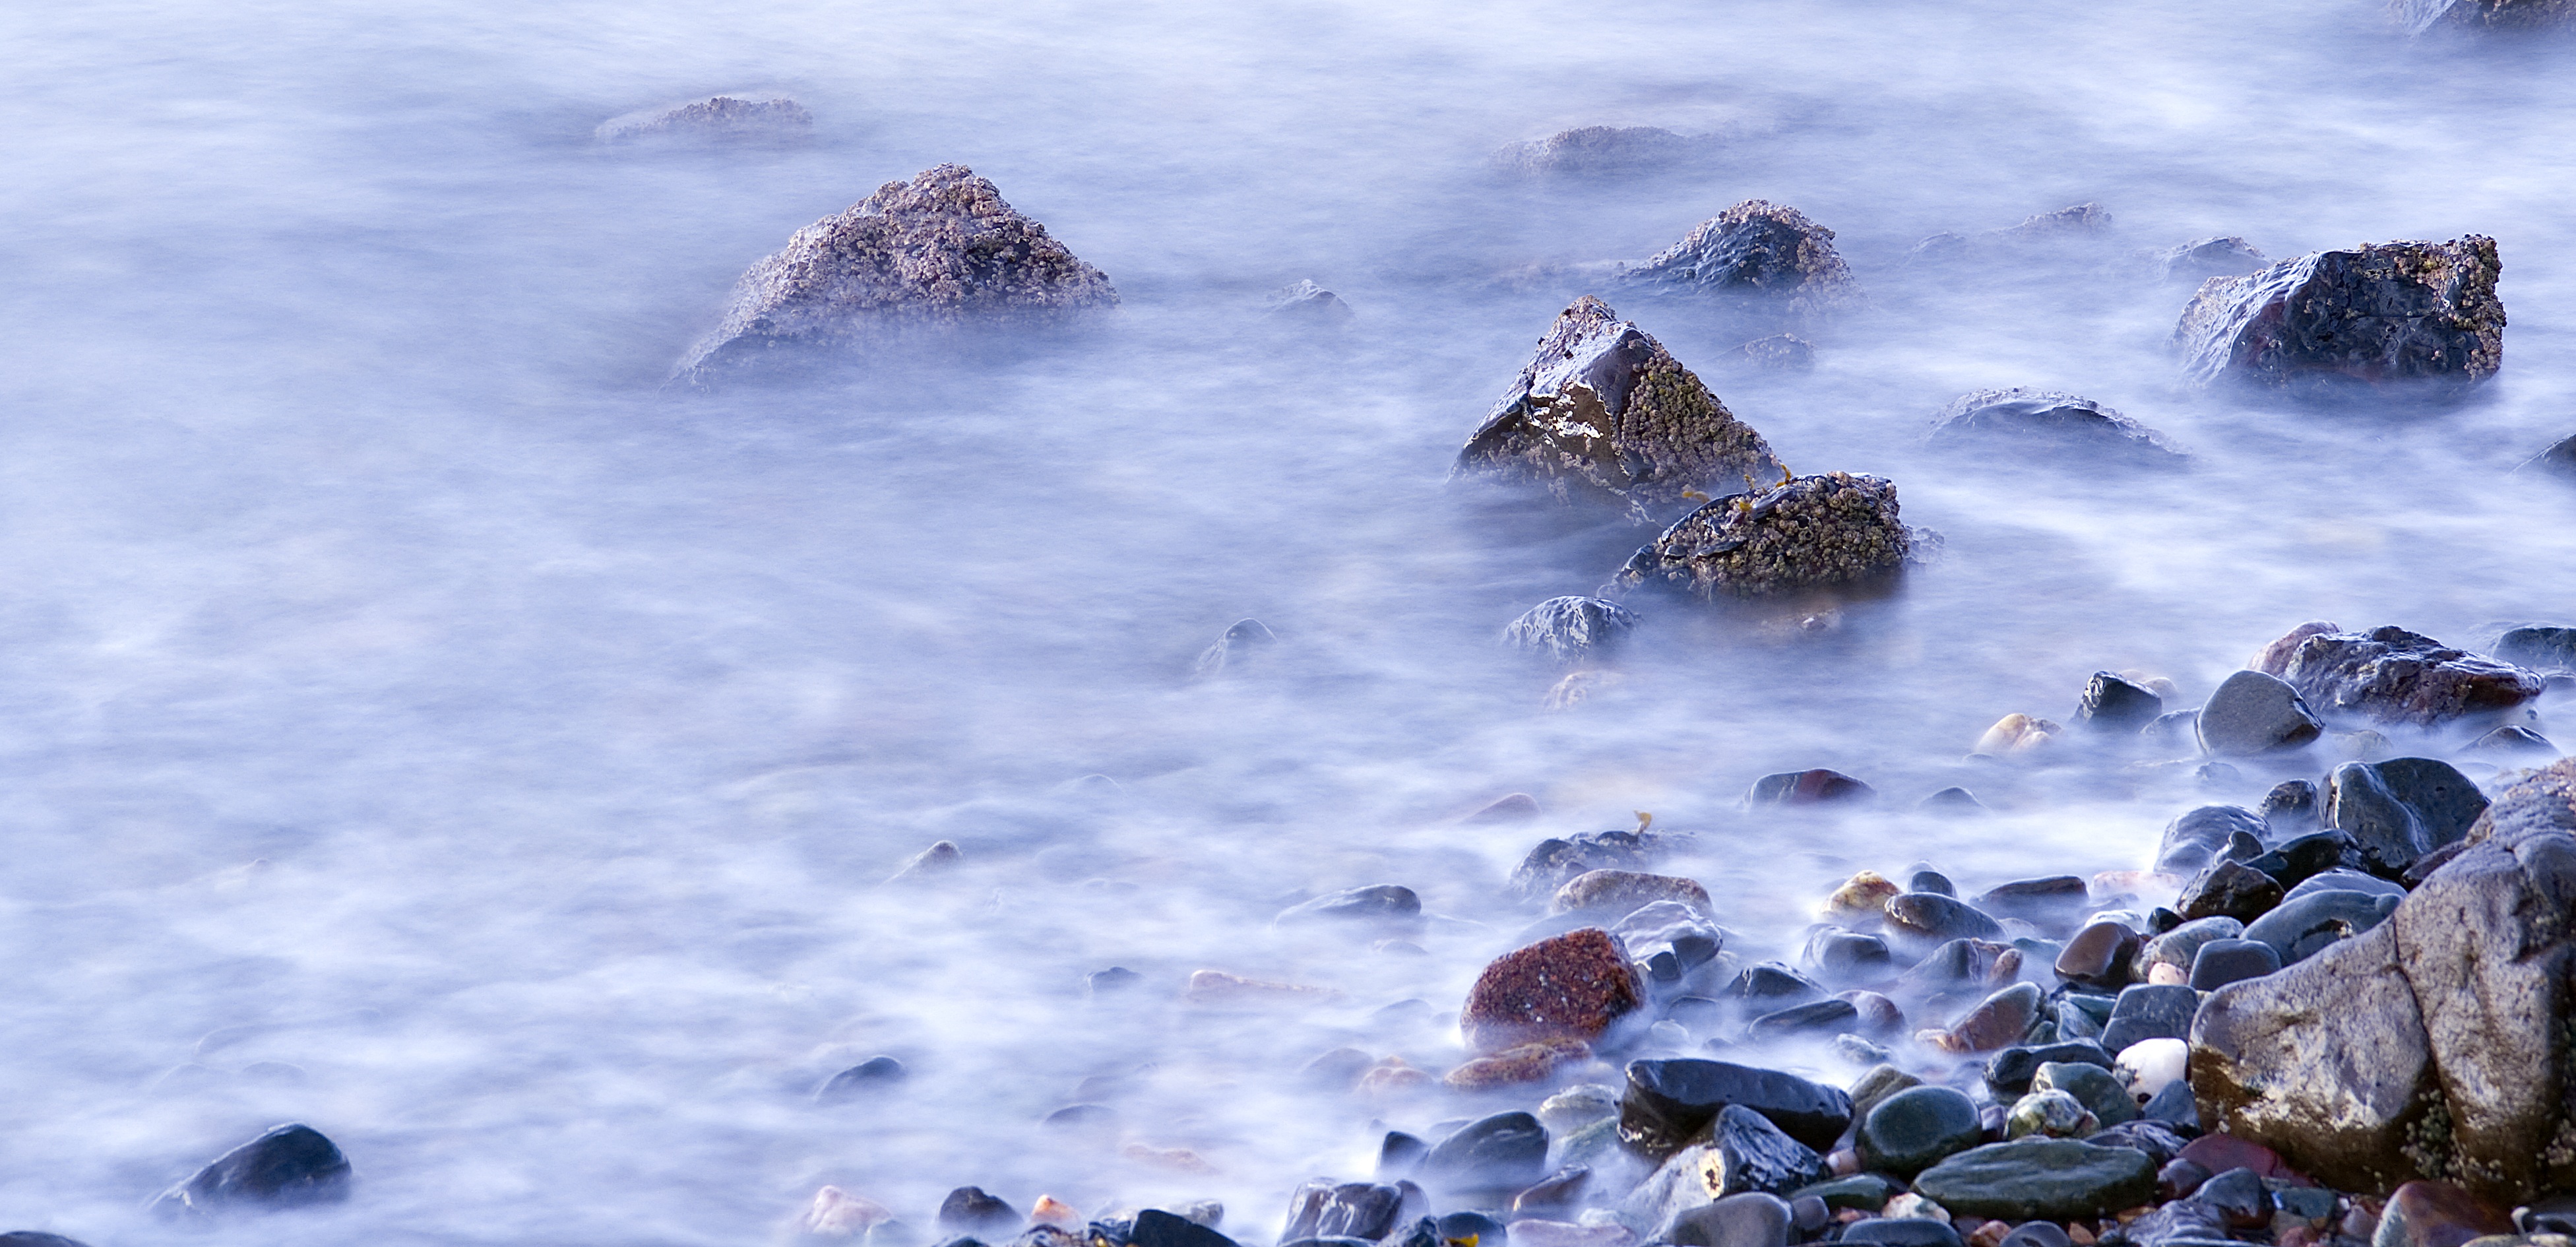
sea, coast, water, nature, rock, ocean, mountain, snow, winter, cloud, sunlight, morning, shore, wave, lake, river, stream, ice, reflection, weather, season, background, volcanic, atmospheric phenomenon, wind wave